Battle of the Bulge

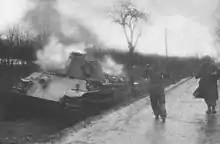
An American soldier escorts a German crewman from his wrecked Panther tank during the Battle of Elsenborn Ridge.

The U.S. 99th Infantry Division, outnumbered five to one, inflicted casualties in the ratio of 18 to one. The division lost about 20% of its effective strength, including 465 killed and 2,524 evacuated due to wounds, injuries, fatigue, or trench foot. German losses were much higher. In the northern sector opposite the 99th, this included more than 4,000 deaths and the destruction of 60 tanks and big guns. Historian John S. D. Eisenhower wrote, "... the action of the 2nd and 99th Divisions on the northern shoulder could be considered the most decisive of the Ardennes campaign."